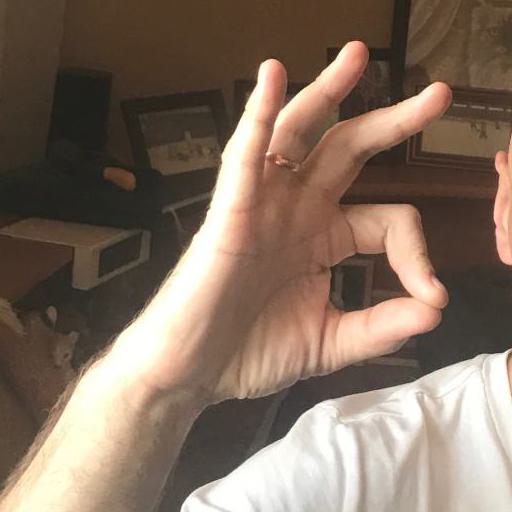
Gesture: ok